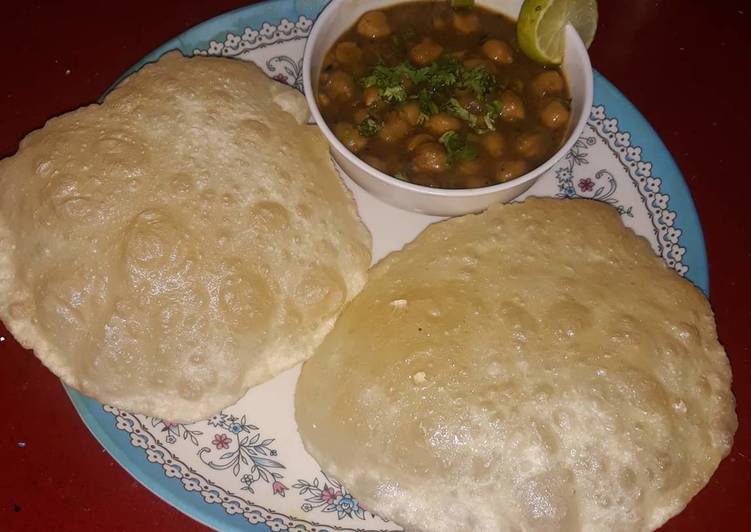
Dish: chole_bhature